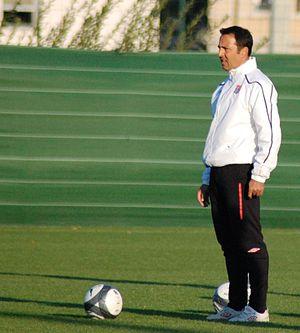
Patrick Collot
Patrick Collot, né le 22 juin 1967 à Avignon, est un ancien joueur de football français évoluant au poste de milieu.